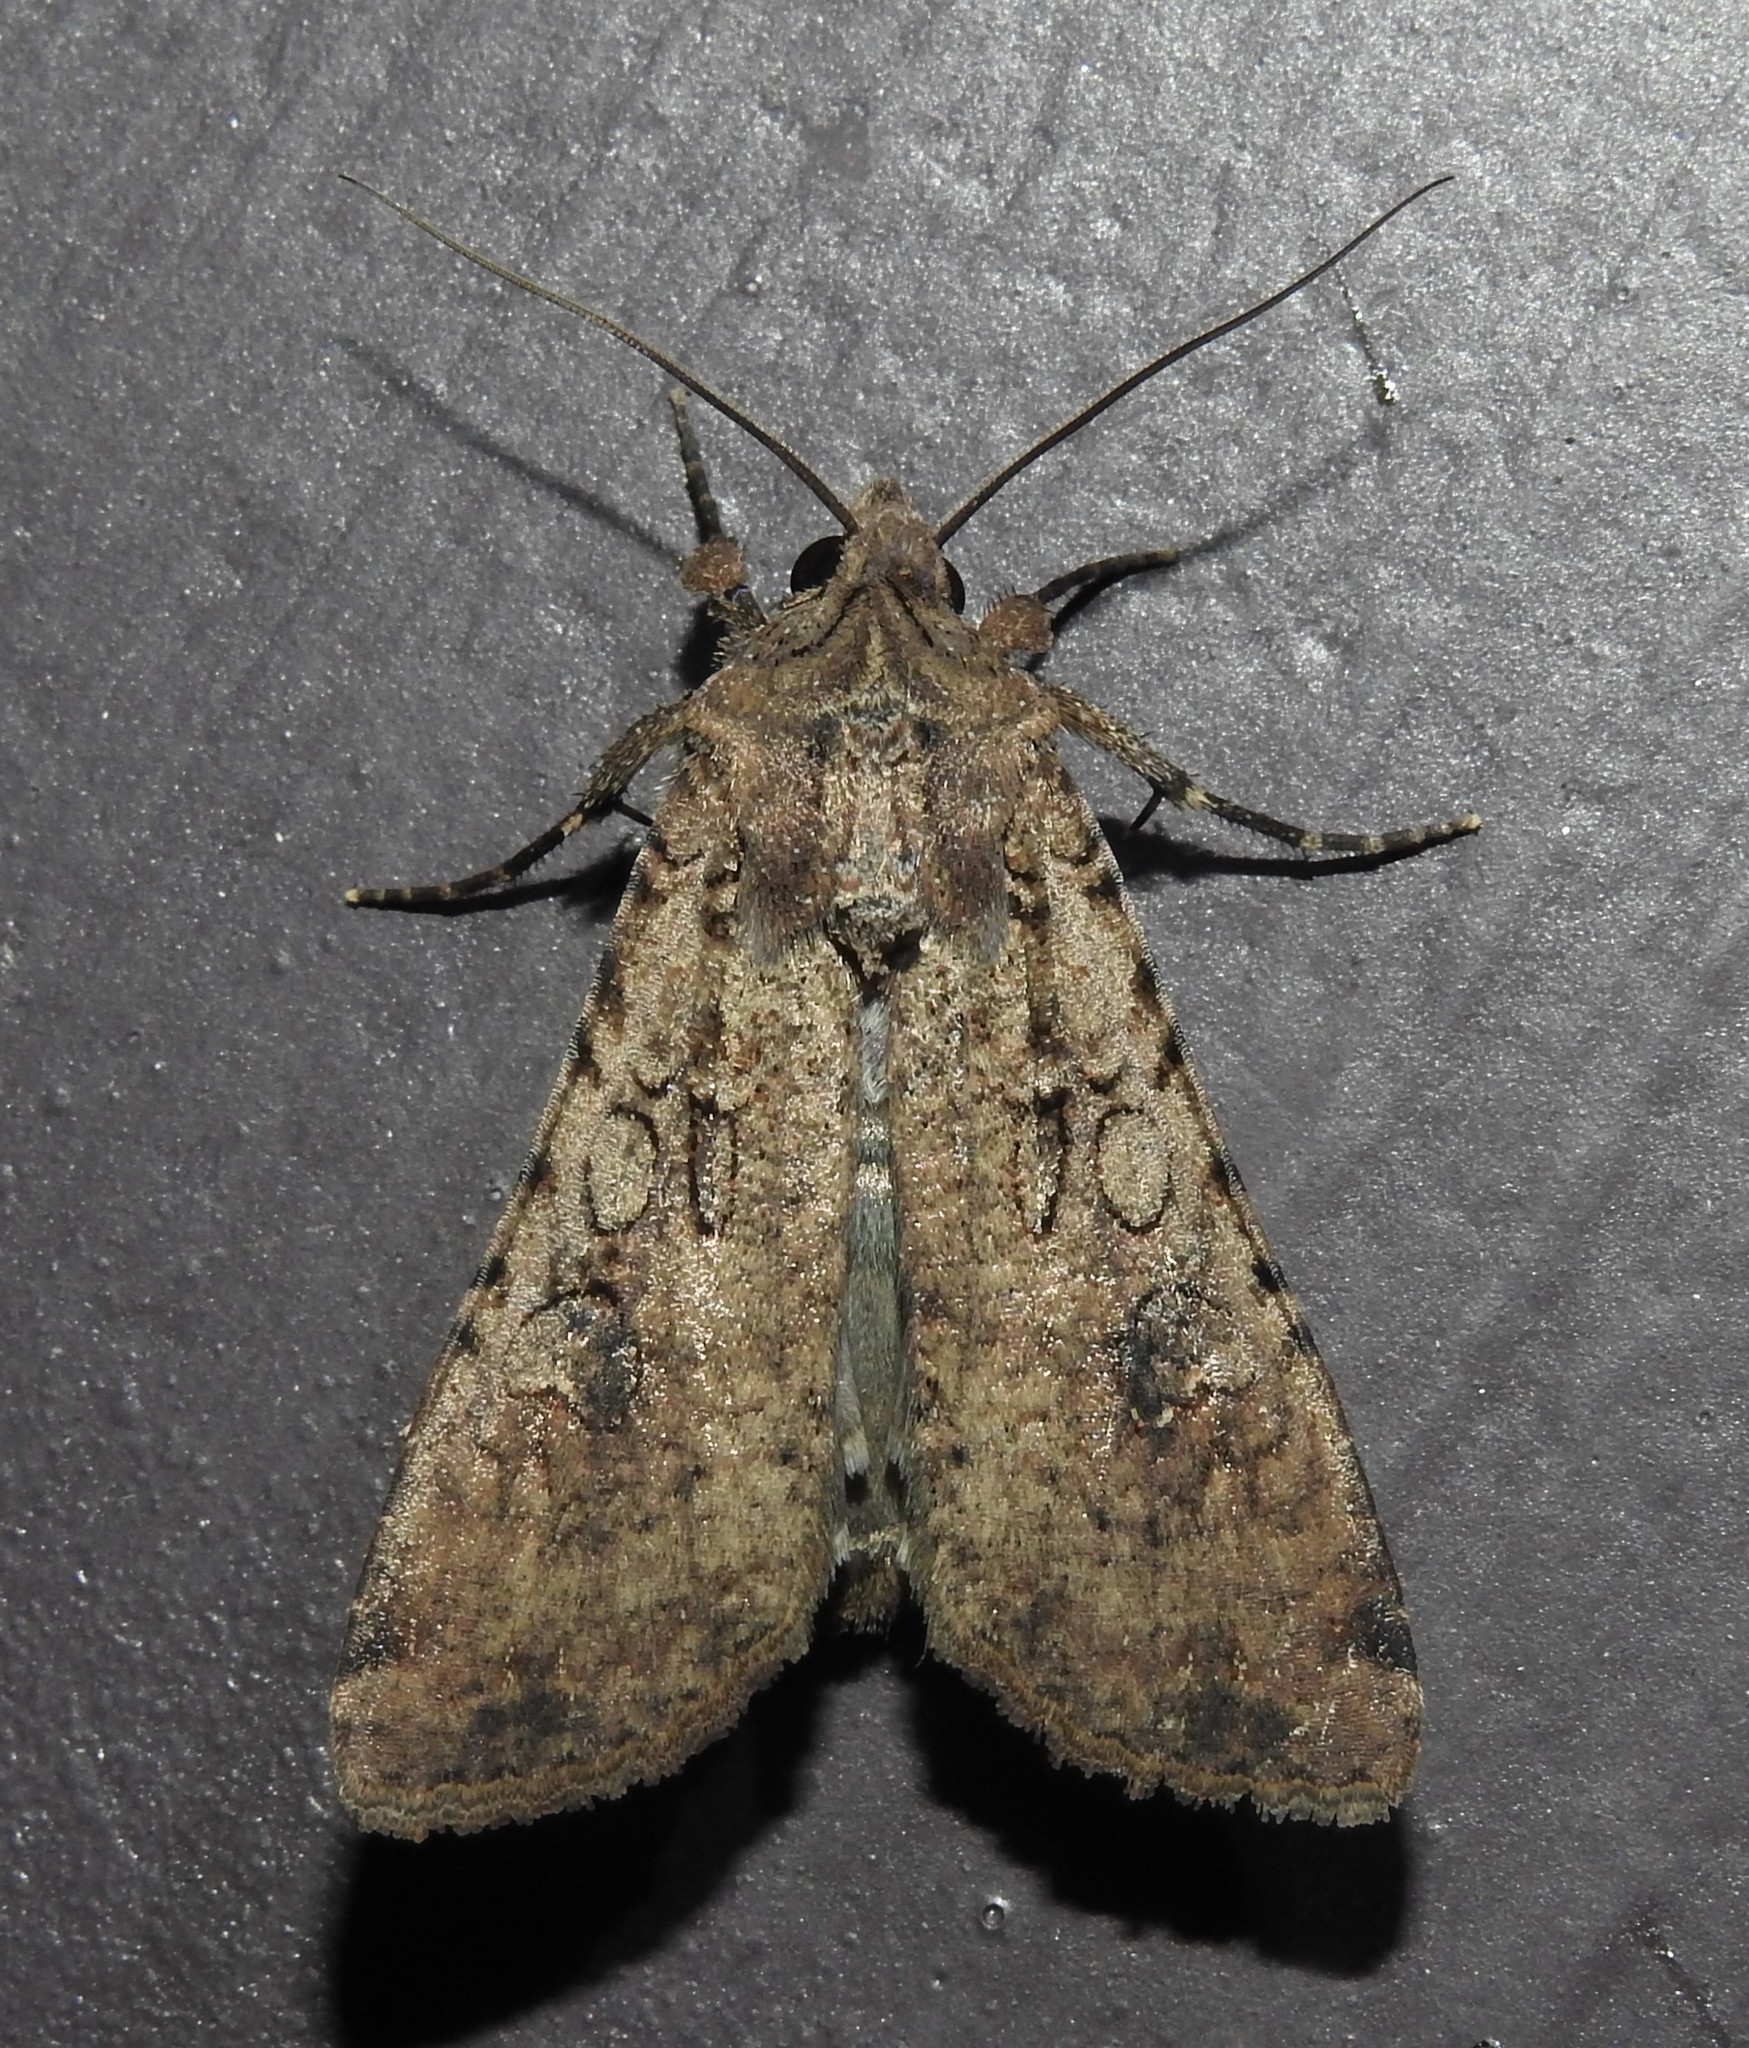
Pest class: cutworms